Bank of New South Wales building, Townsville

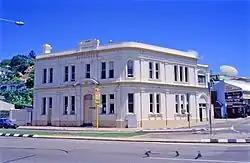
Australian Meat Industry Employees Union (Queensland Branch), formerly Bank of New South Wales, Townsville

Bank of New South Wales Building is a former heritage-listed bank at 101–111 Flinders Street, Townsville CBD, City of Townsville, Queensland, Australia. It was built in 1887 by Denis Kelleher. It is also known as Australian Meat Industry Employees Union (Queensland Branch). It was added to the Queensland Heritage Register on 21 October 1992.